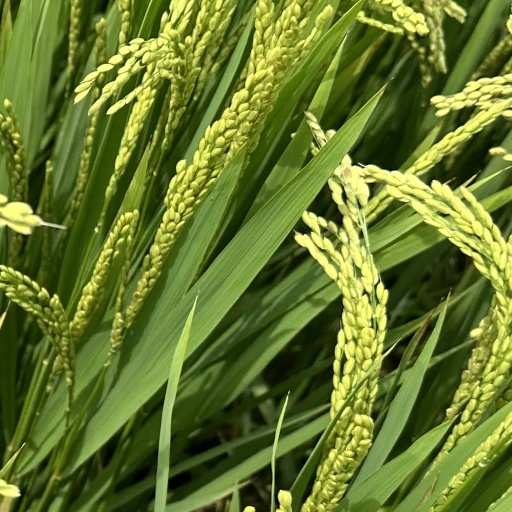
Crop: rice